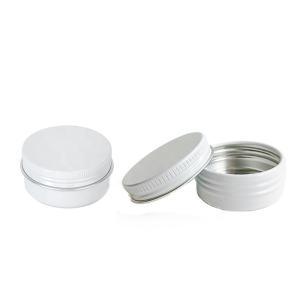
Label: metal